PKP class ET22

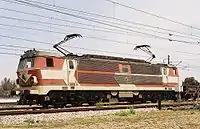
The E-1006 of 201Eg type used in Morocco.

The first two prototypes of the class 201E were ready by the end of 1969 (ET22-001 and 002). A short series of ten was made in 1971, and large scale production started the following year. PKP bought 1183 locomotives until the production was ceased in 1989 (numbered ET22-001 to ET22-1183, including two 201Ec type), the last of which were delivered in 1990. This made the ET22 class the most numerous standard gauge electric locomotive built in Europe.